Pokkuveyil

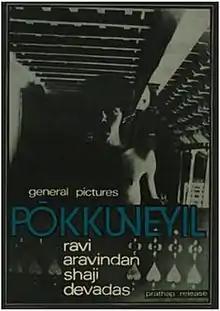
Poster

Pokkuveyil ( Twilight) is a 1982 Indian Malayalam-language film, directed by G. Aravindan and produced by General Pictures' Raveendranathan Nair. The film stars Balachandran Chullikkad, Kalpana, and S. Satish Kumar. Aravindan recorded its audio first as a composition for the flute by Pandit Hariprasad Chaurasia and the sarod by Rajeev Taranath. The visuals were 'composed' according to musical notations without any script.